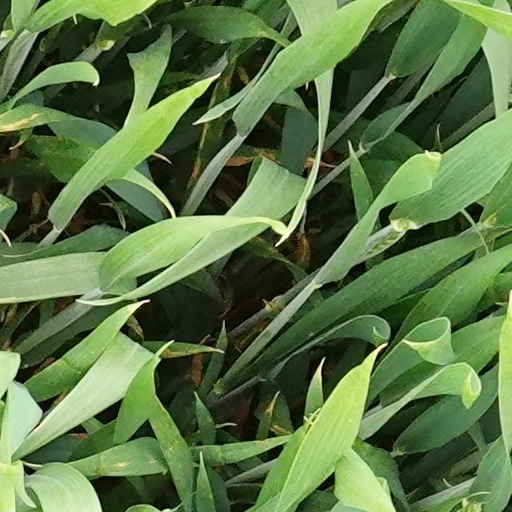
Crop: wheat